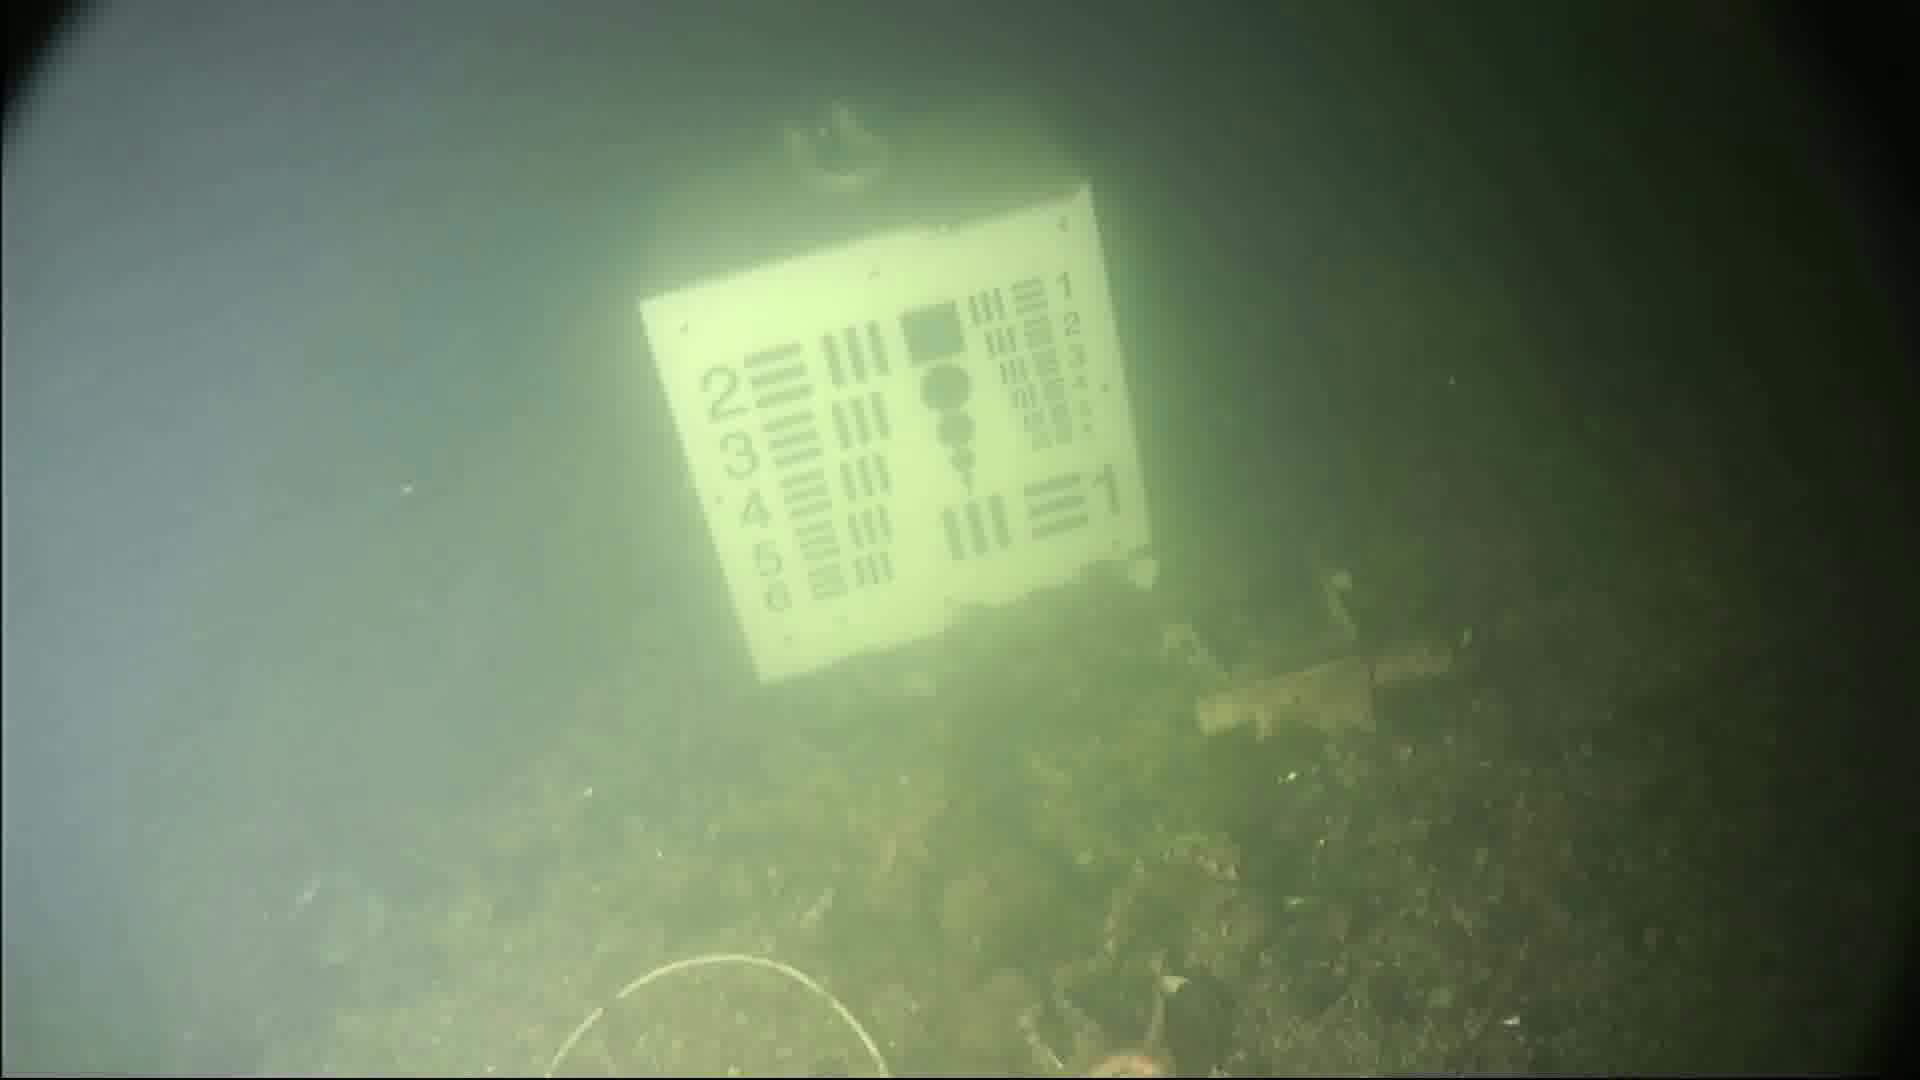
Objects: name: starfish